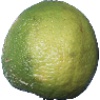
Label: Limes 1